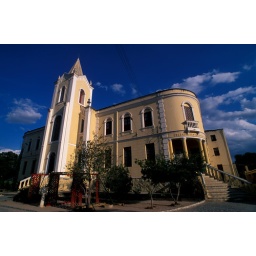
A yellow church against a blue sky. North East Brazil, 1999